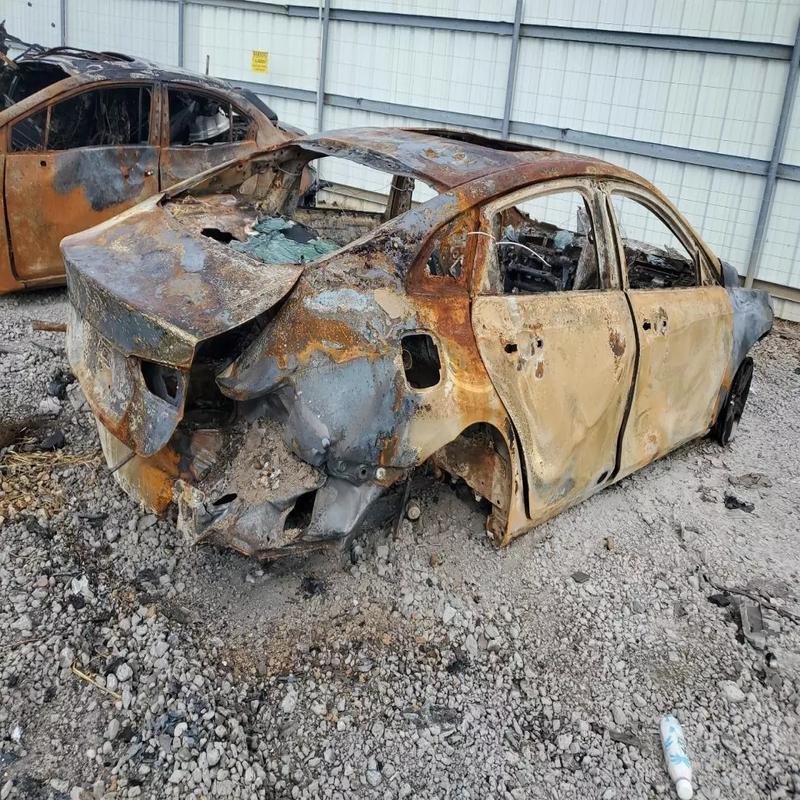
Aucun dommage détecté.
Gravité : aucun